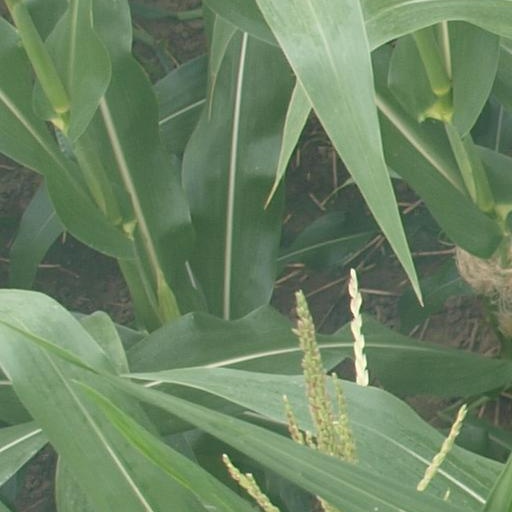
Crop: maize; corn